Children on Their Birthdays (short story)

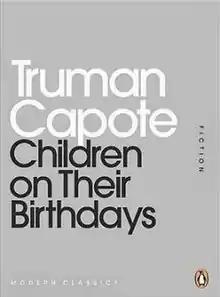
Solo book form

"Children on Their Birthdays" is a short story by Truman Capote, published serially in the late 1940s and appearing in "A Tree of Night and Other Stories" in 1949; it is noted as one of his better quality early short stories.